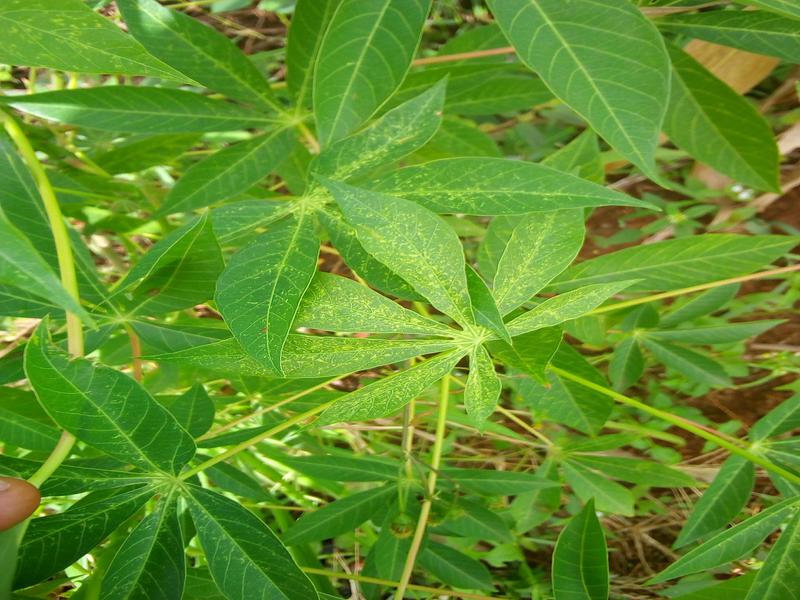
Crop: cassava
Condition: green_mottle